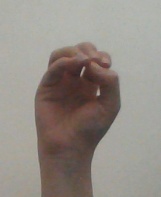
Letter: ha